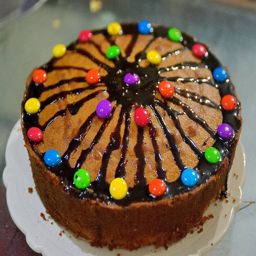
A close up view of a very pretty cake.
A chocolate cake with candy on top of it.
A cake with chocolate icing and candies for toppings.
A cake on a plate decorated with lines of chocolate icing and M&M candy.
A large cake on a plate on a table.